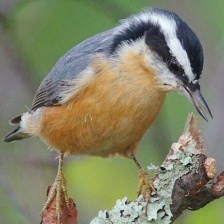
Species: CRESTED NUTHATCH
Scientific name: SITTA CAROLINENSIS